Tucker v. Texas

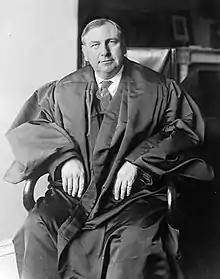
Justice Harlan Stone, author of dissenting opinion

Chief Justice Harlan F. Stone, Justice Stanley F. Reed and Justice Harold H. Burton construed this case as showing a conviction for refusing, at the request of its authorized agent, to leave premises which are owned by the United States and which have not been shown to be dedicated to general use by the public. They, therefore, would have upheld the conviction for the reasons given in the dissent in "Marsh".